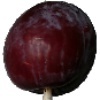
Label: Plum 1